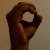
The image shows a hand gesture representing the letter 'O' in Indian Sign Language.